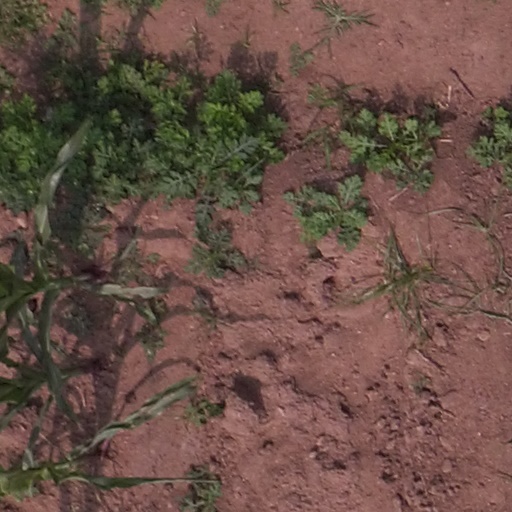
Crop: maize; corn